Louis-Nicolas Flobert

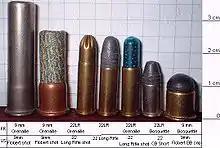
9 mm Flobert shot, 9 mm Flobert shot, .22 Long Rifle shot, .22 Long Rifle, .22 Long Rifle shot, .22 CB Short, and 9 mm Flobert BB cap

In Europe, 9mm Flobert smooth-bore shotguns are commonly used by gardeners and farmers for pest control, and face very little to no restriction, even in countries with strict gun laws. These garden guns are short range weapons that can do little harm at distances greater than , and are relatively quiet when fired with shotshells, compared to standard ammunition. The guns are especially effective inside barns and sheds, because the snake shot they use will not injure livestock with a ricochet, or put holes in the roof or walls. They are also used for pest control at airports, warehouses and stockyards.